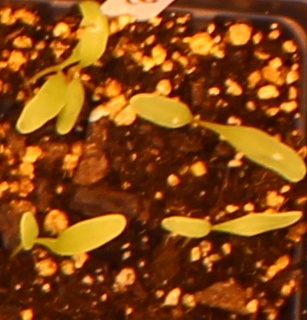
Label: Sugar beet